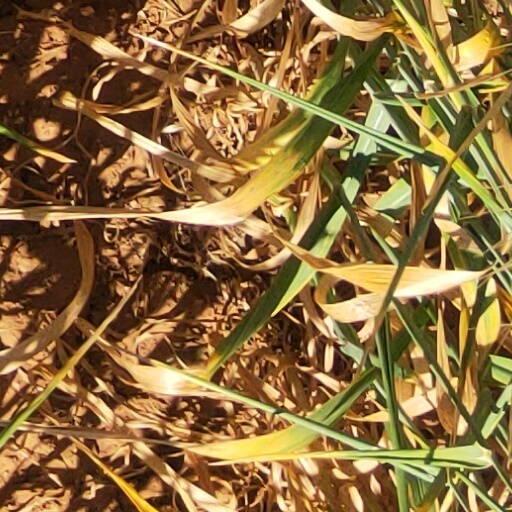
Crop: wheat